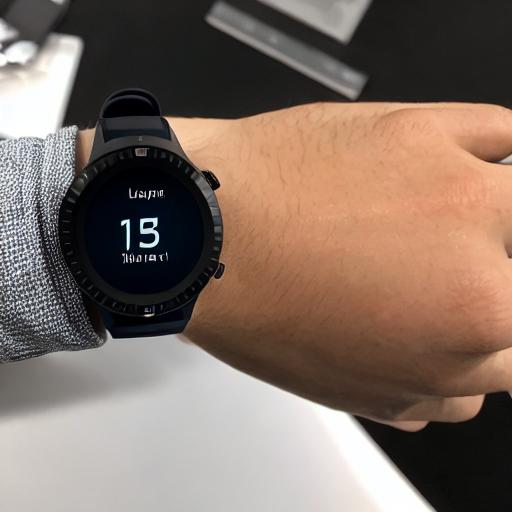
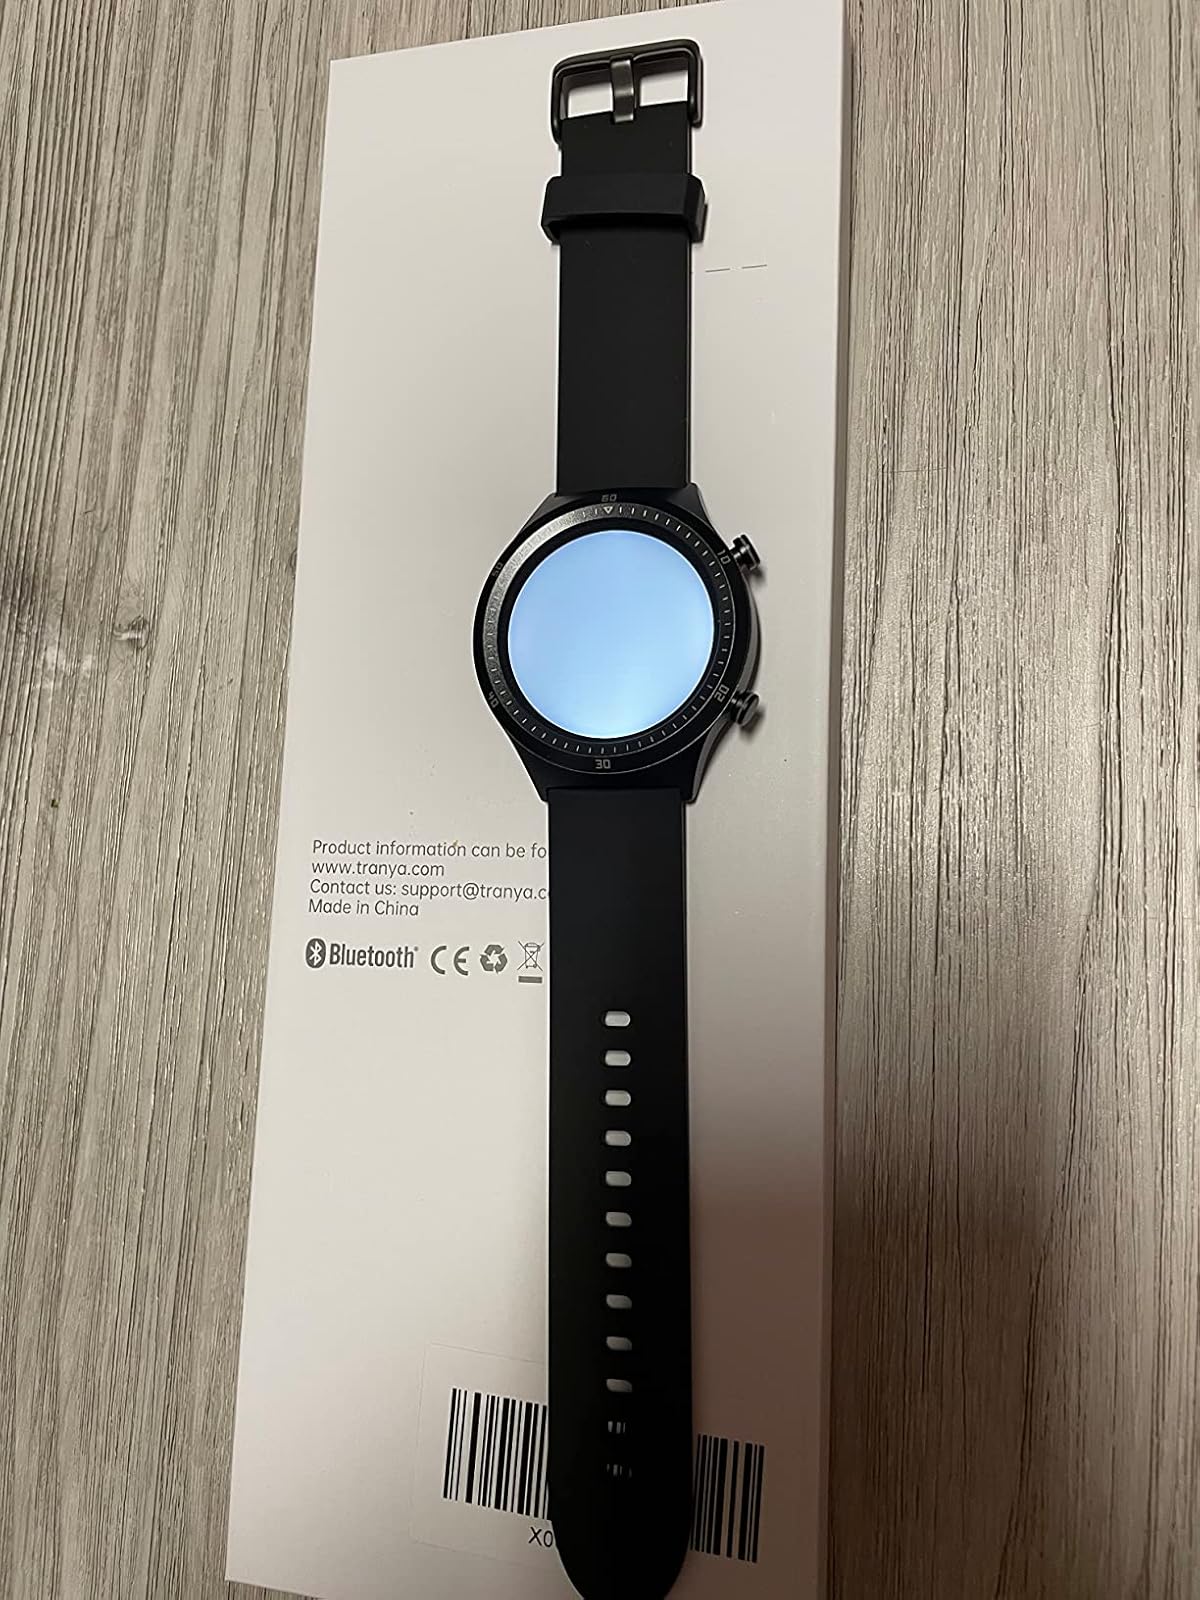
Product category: smartwatch
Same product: no